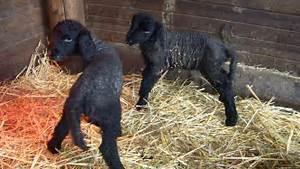
sheep